1944 Auckland Rugby League season

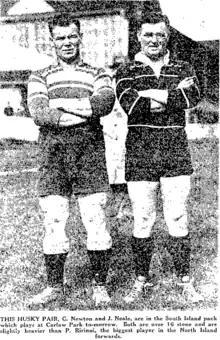

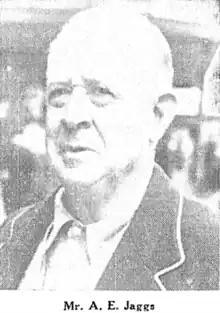

Ponsonby fielded Gordon Littlejohn who had been a long time Manukau rugby player and represented Auckland in 1943. Brian Nordgren also debuted for them after switching codes. In 1945 he would score over 200 points for Ponsonby and was signed by Wigan, where he played for over a decade. Late in the match Mount Albert's Richard Shadbolt was sent off for fighting. It was the fourth time that he had been sent off in senior rugby league. He had been cautioned three times already and had "a final serious talking to" before the final incident. The league decided to "severely warn" him.